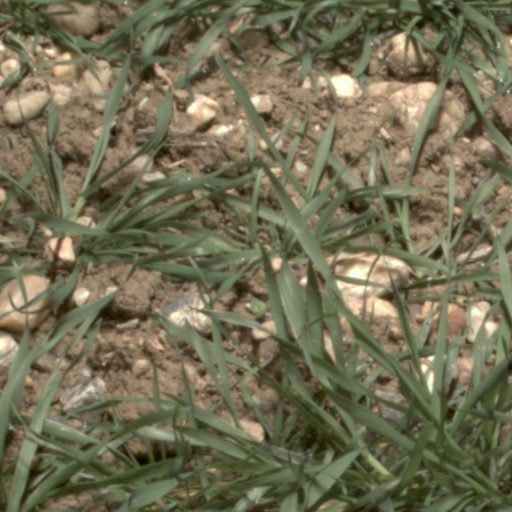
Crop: wheat